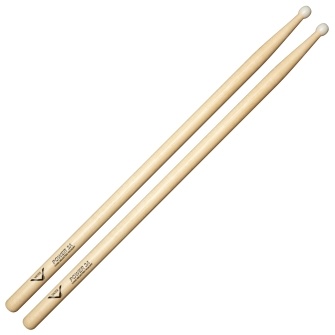
Power 3A Nylon Tip Drum Sticks
Power 3A Nylon Tip Drum Sticks Ad Copy Series: Vater Sticks Medium: Drum Sticks & Mallets Publisher: Vater Percussion Published Date: 201712 Item No: 253608 Prices and product availability are subject to change without notice. 01012025
Brand: Hal Leonard
Category: Arts & Entertainment > Hobbies & Creative Arts > Musical Instrument & Orchestra Accessories > Percussion Accessories > Drum Sticks & Brushes > Drum Sticks